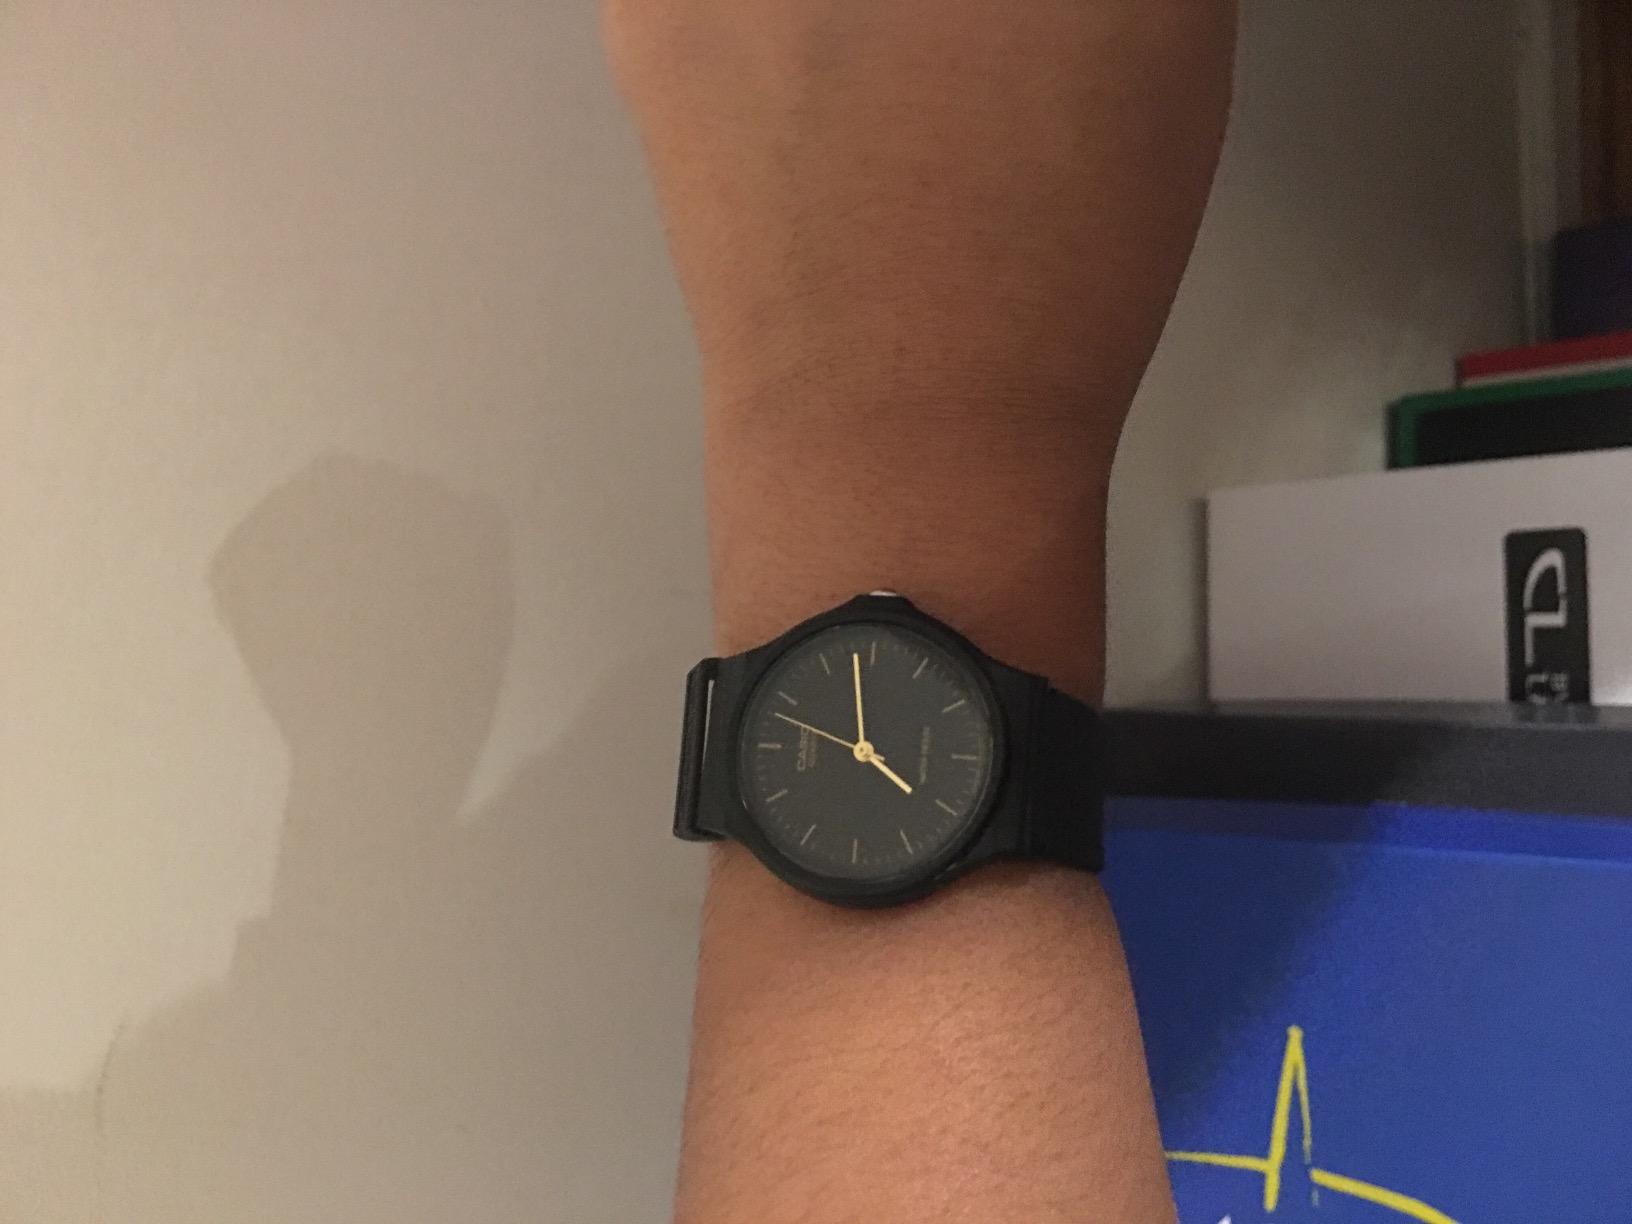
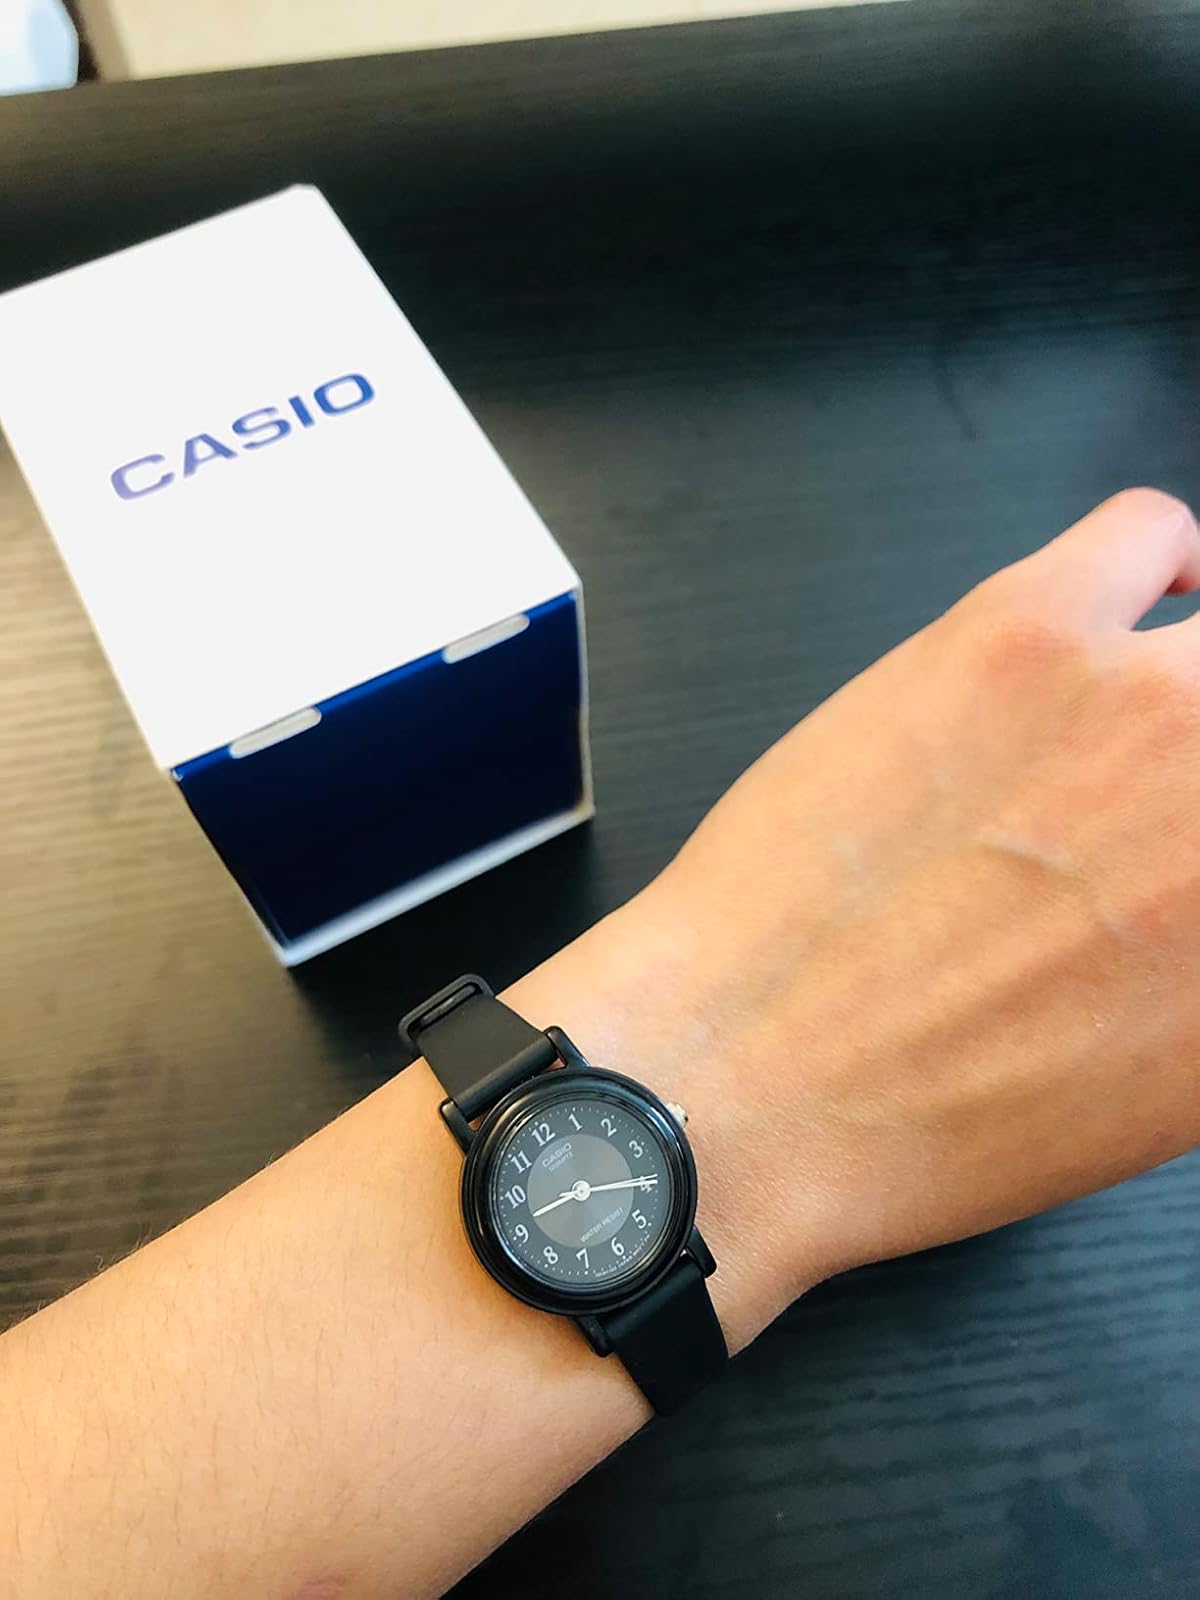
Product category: accessories_watch
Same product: no